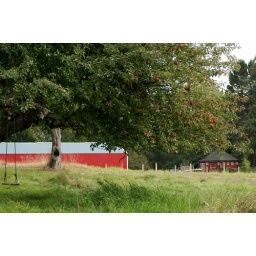
meet me out by the old apple tree